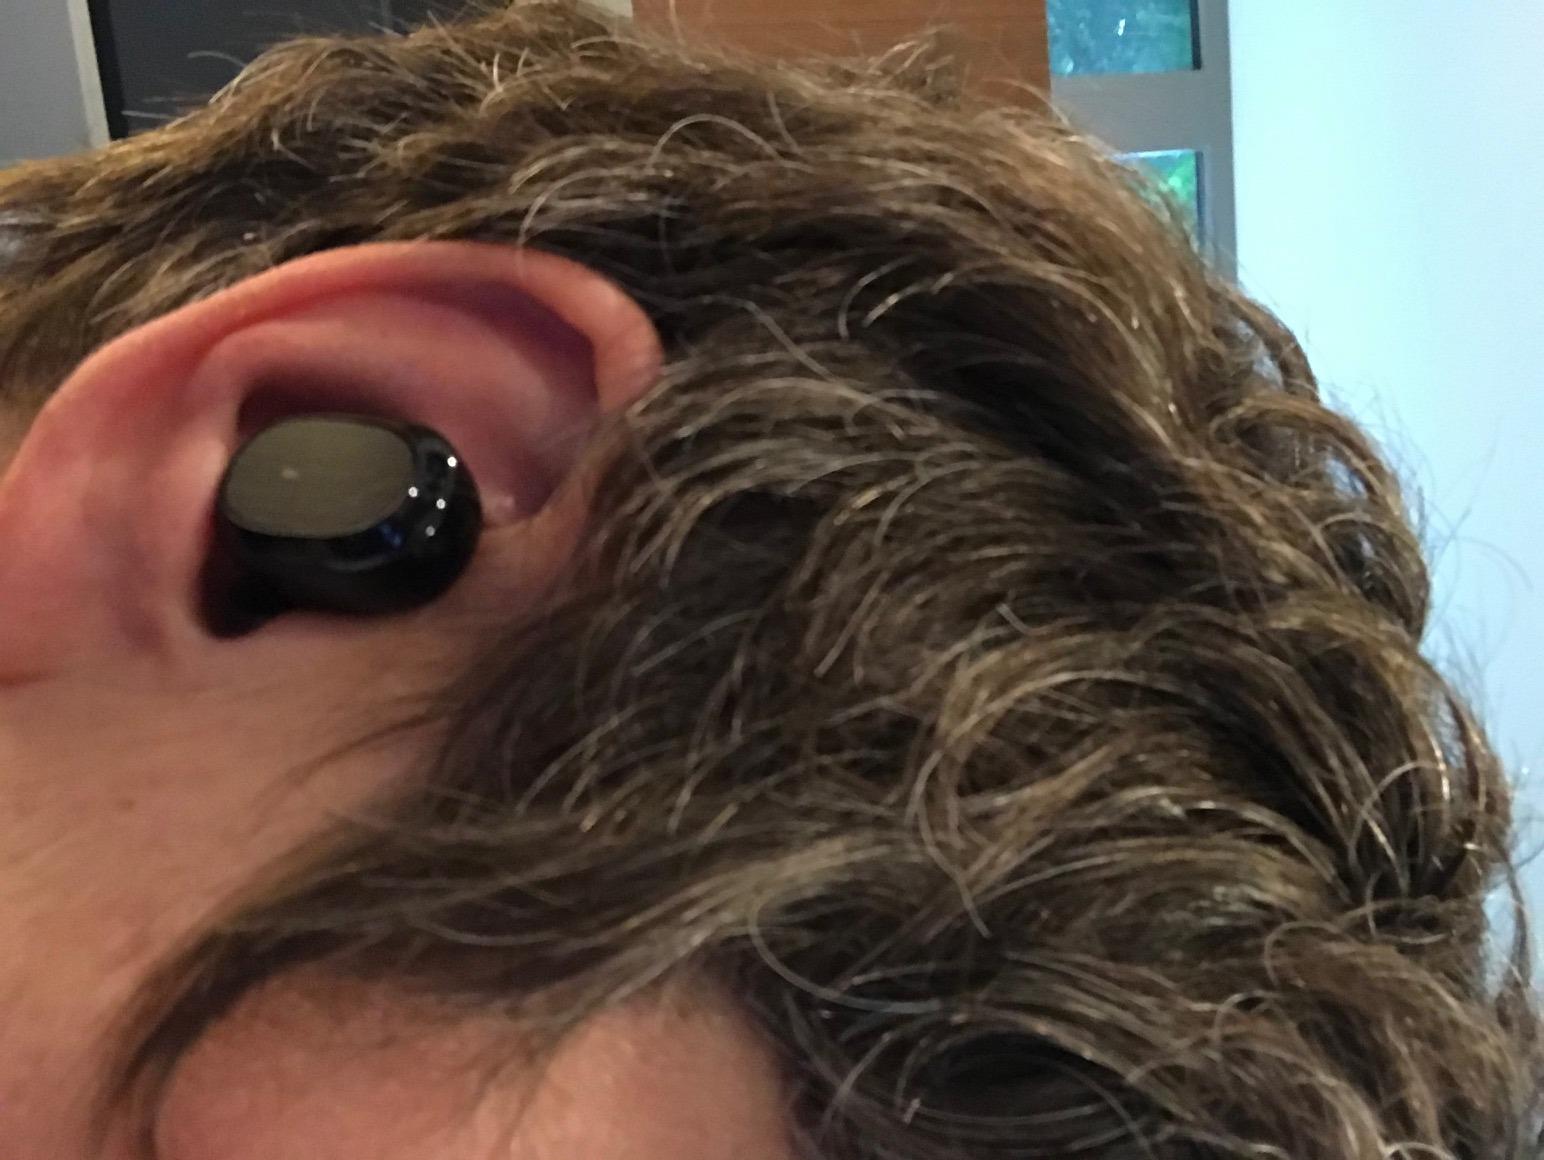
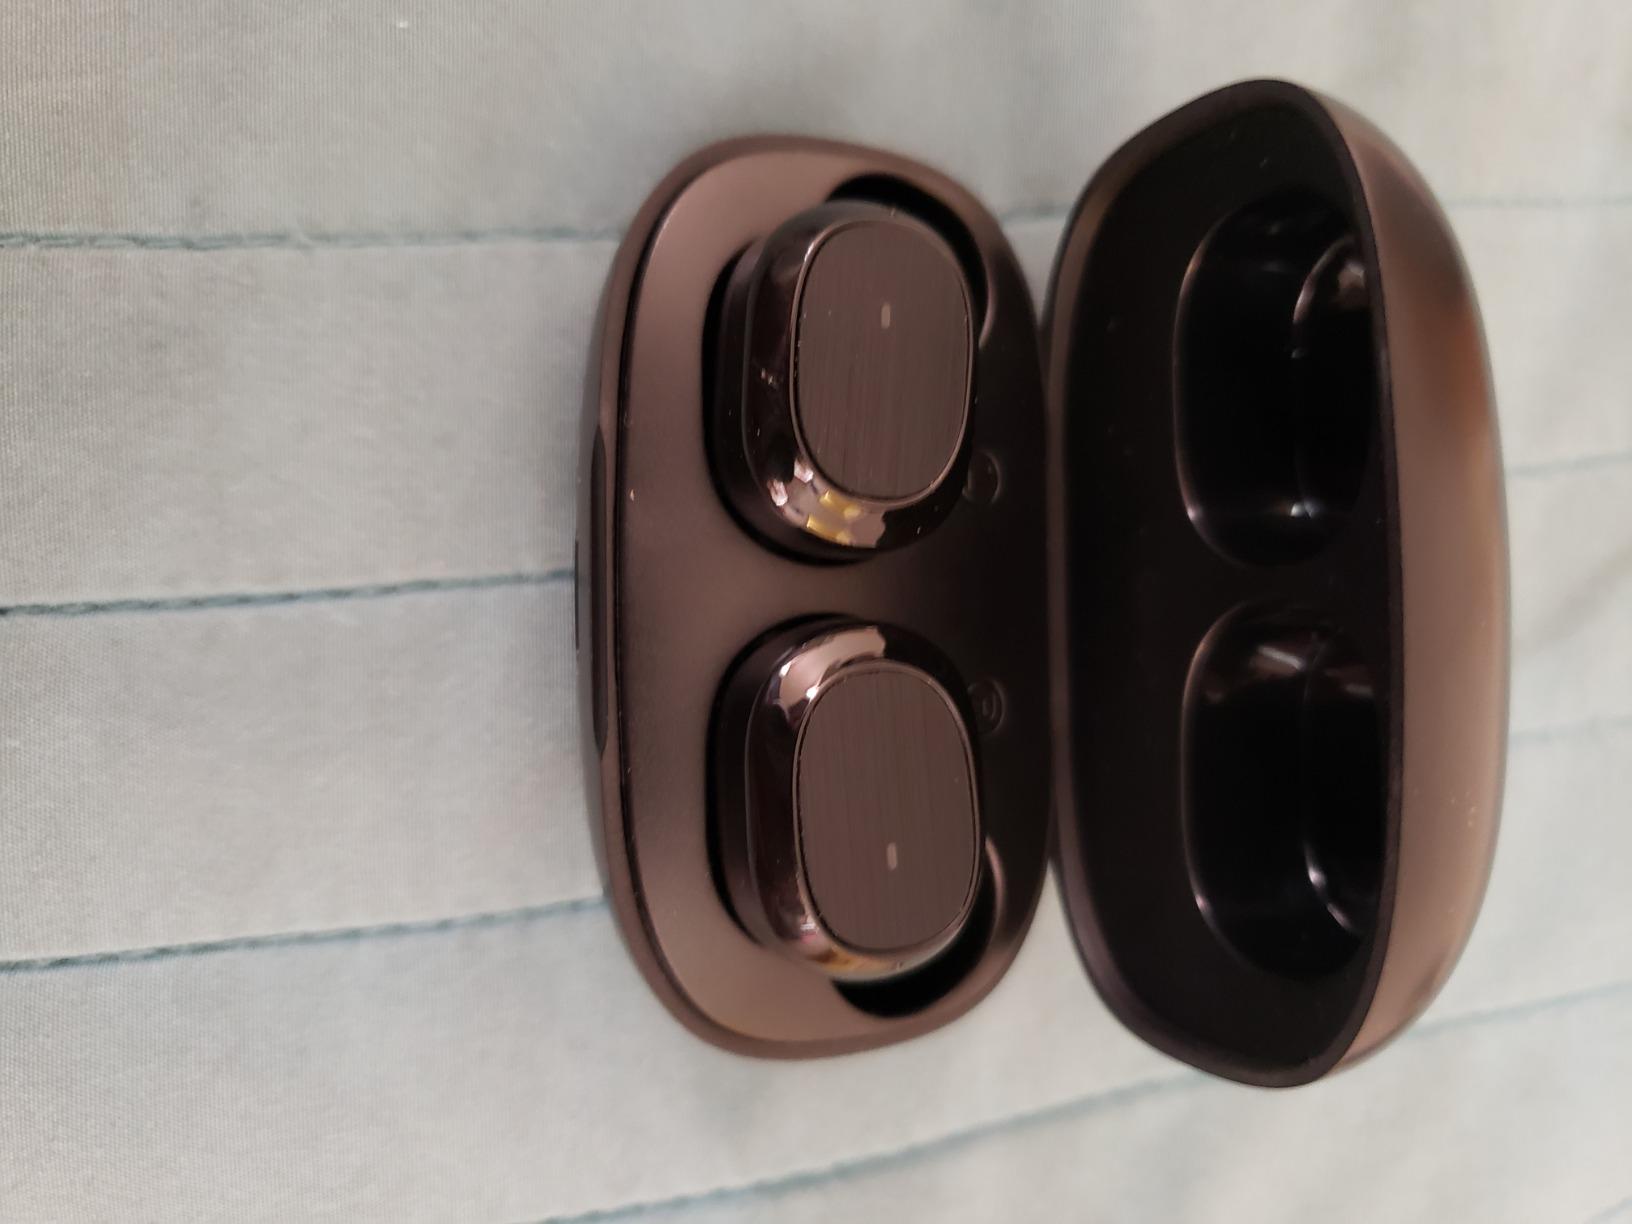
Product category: earbuds
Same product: yes